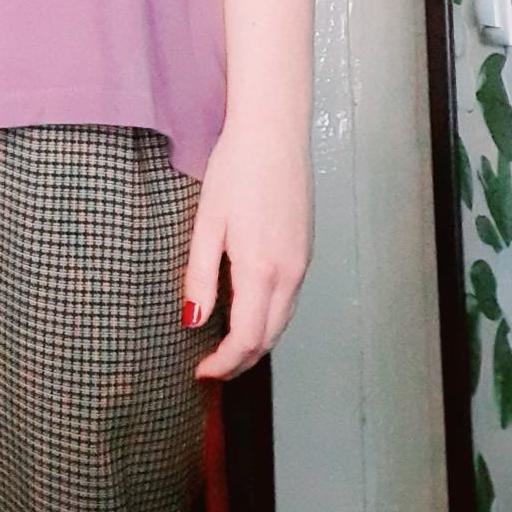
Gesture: no_gesture